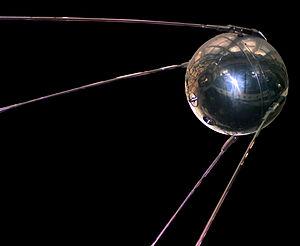
Spoutnik est une famille de satellites lancés par l'URSS. Spoutnik 1, lancé le 4 octobre 1957, est le premier engin placé en orbite autour de la Terre et marque le début de l'ère spatiale.
L'histoire du vol spatial retrace au cours du temps l'exploration de l'univers et des objets célestes du Système solaire par l'envoi soit d'engins robotisés, soit de vaisseaux pilotés par des équipages humains. Sa conquête a inspiré de nombreux écrivains et philosophes. L'idée d'envoyer un objet ou un homme dans l'espace est évoquée par des romanciers plusieurs centaines d'années avant que cela ne devienne matériellement possible. Au cours de la deuxième moitié du XXᵉ siècle, grâce au développement de moteurs-fusées adéquats, aux progrès de l'avionique et à l'amélioration des matériaux, l'envoi d'engins dans l'espace passe du rêve à la réalité.
L’Union des républiques socialistes soviétiques, par abréviation URSS ou en abrégé Union soviétique, était un État fédéral transcontinental à régime communiste. Cette fédération a existé du 30 décembre 1922 jusqu'à sa dissolution le 26 décembre 1991. La fédération de Russie est l'État continuateur de l'Union soviétique.
L'Année géophysique internationale ou AGI est un ensemble de recherches, coordonnées à l'échelle mondiale, menées entre juillet 1957 et décembre 1958, lors d'une période d'activité solaire maximum, en vue d'une meilleure connaissance des propriétés physiques de la Terre et des interactions entre le Soleil et notre planète, la Terre.
Spoutnik est la francisation du nom commun russe спутник signifiant « compagnon de route » ou « satellite ». Il désigne généralement une série de satellites lancés par l'URSS.
L'Étoffe des héros est un film américain écrit et réalisé par Philip Kaufman, sorti en 1983.
Spoutnik 1 est le premier satellite artificiel de la Terre. Cet engin spatial soviétique, premier de la série de satellites Spoutnik, est lancé le 4 octobre 1957 depuis le cosmodrome de Baïkonour par un lanceur R-7 Semiorka qui couronne les travaux des ingénieurs et techniciens de l'OKB-1 chargés de développer ce gros missile balistique intercontinental. Leur responsable Serguei Korolev, visionnaire fasciné par les perspectives spatiales ouvertes par les fusées, avait réussi à persuader ses commanditaires militaires d'utiliser le missile balistique comme lanceur de satellites.
La guerre froide est la période de tensions et de confrontations idéologiques et politiques entre les deux superpuissances que furent les États-Unis et l’URSS et leurs alliés respectifs, entre 1947 et la dislocation de l'Union soviétique en 1991.
Un satellite artificiel est un objet fabriqué par l'être humain, envoyé dans l'espace à l'aide d'un lanceur et gravitant autour d'une planète ou d'un satellite naturel comme la Lune. La vitesse imprimée par le lanceur au satellite lui permet de se maintenir pratiquement indéfiniment dans l'espace en décrivant une orbite autour du corps céleste. Celle-ci, définie en fonction de la mission du satellite, peut prendre différentes formes — héliosynchrone, géostationnaire, elliptique, circulaire — et se situer à des altitudes plus ou moins élevées, classées en orbite basse, moyenne ou haute.
Chronologie des événements les plus importants de l'aéronautique.
La Russie, en forme longue la fédération de Russie, est un état fédéral transcontinental. Elle est l'héritière de l'Empire russe et l'état continuateur de l'Union des républiques socialistes soviétiques.